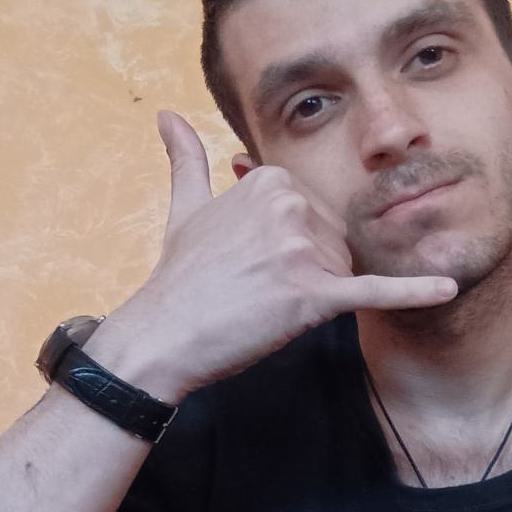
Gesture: call